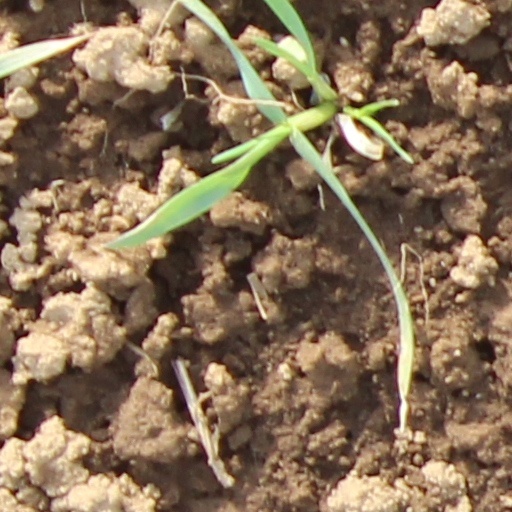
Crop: wheat